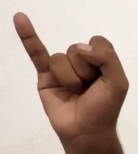
ASL sign: I